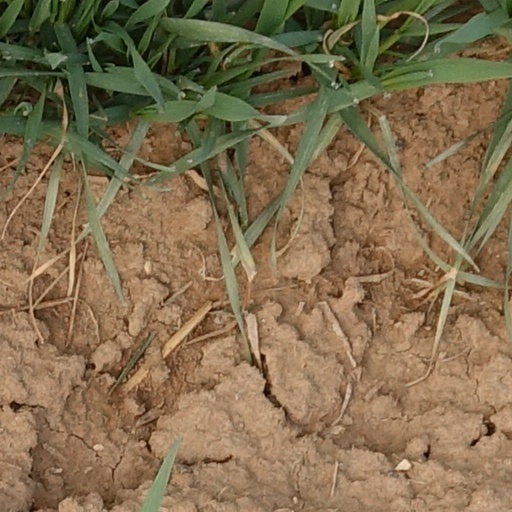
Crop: wheat